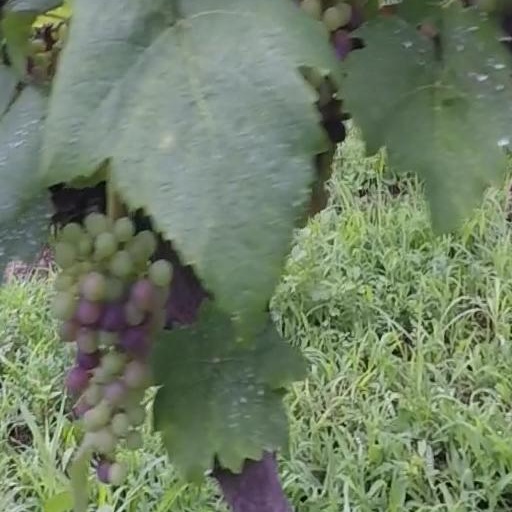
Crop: grape